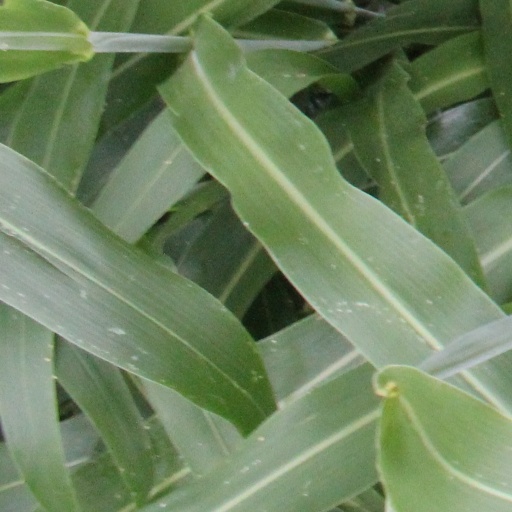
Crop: sorghum